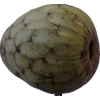
Label: cherimoya